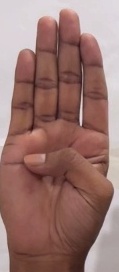
ASL sign: B